NoMa–Gallaudet U station

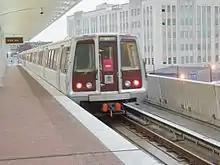
A Red Line train made up of Breda cars leaving the station

NoMa–Gallaudet U is located near the intersection of New York Avenue and Florida Avenue in Northeast Washington. The station is within and named for the NoMa neighborhood, which is both residential and commercial. The station itself is in a commercial district on Florida Avenue. Its design differs from that of previous stations and is indicative of the lessons learned by Metro over its years of operation in several respects. Its canopy consists of white-painted, steel plate trusses and glass sheathing rather than concrete. Instead of having a single elevator as found at older stations, it contains two. This was done so if an elevator breaks down, service is provided to the station without having to offer shuttle service from another station.